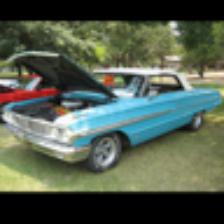
Label: NonHuman